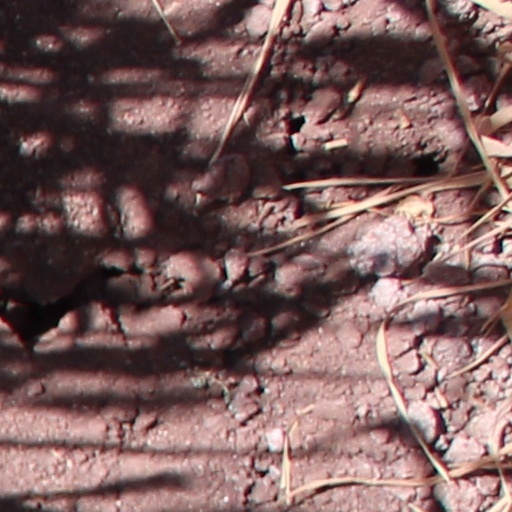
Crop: wheat